Padma Raghavan

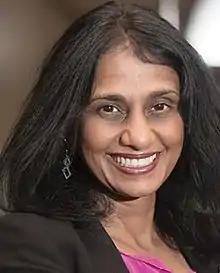

Padma Raghavan is a computer scientist who works as the Chancellor's executive director for science and technology strategy at Vanderbilt University.